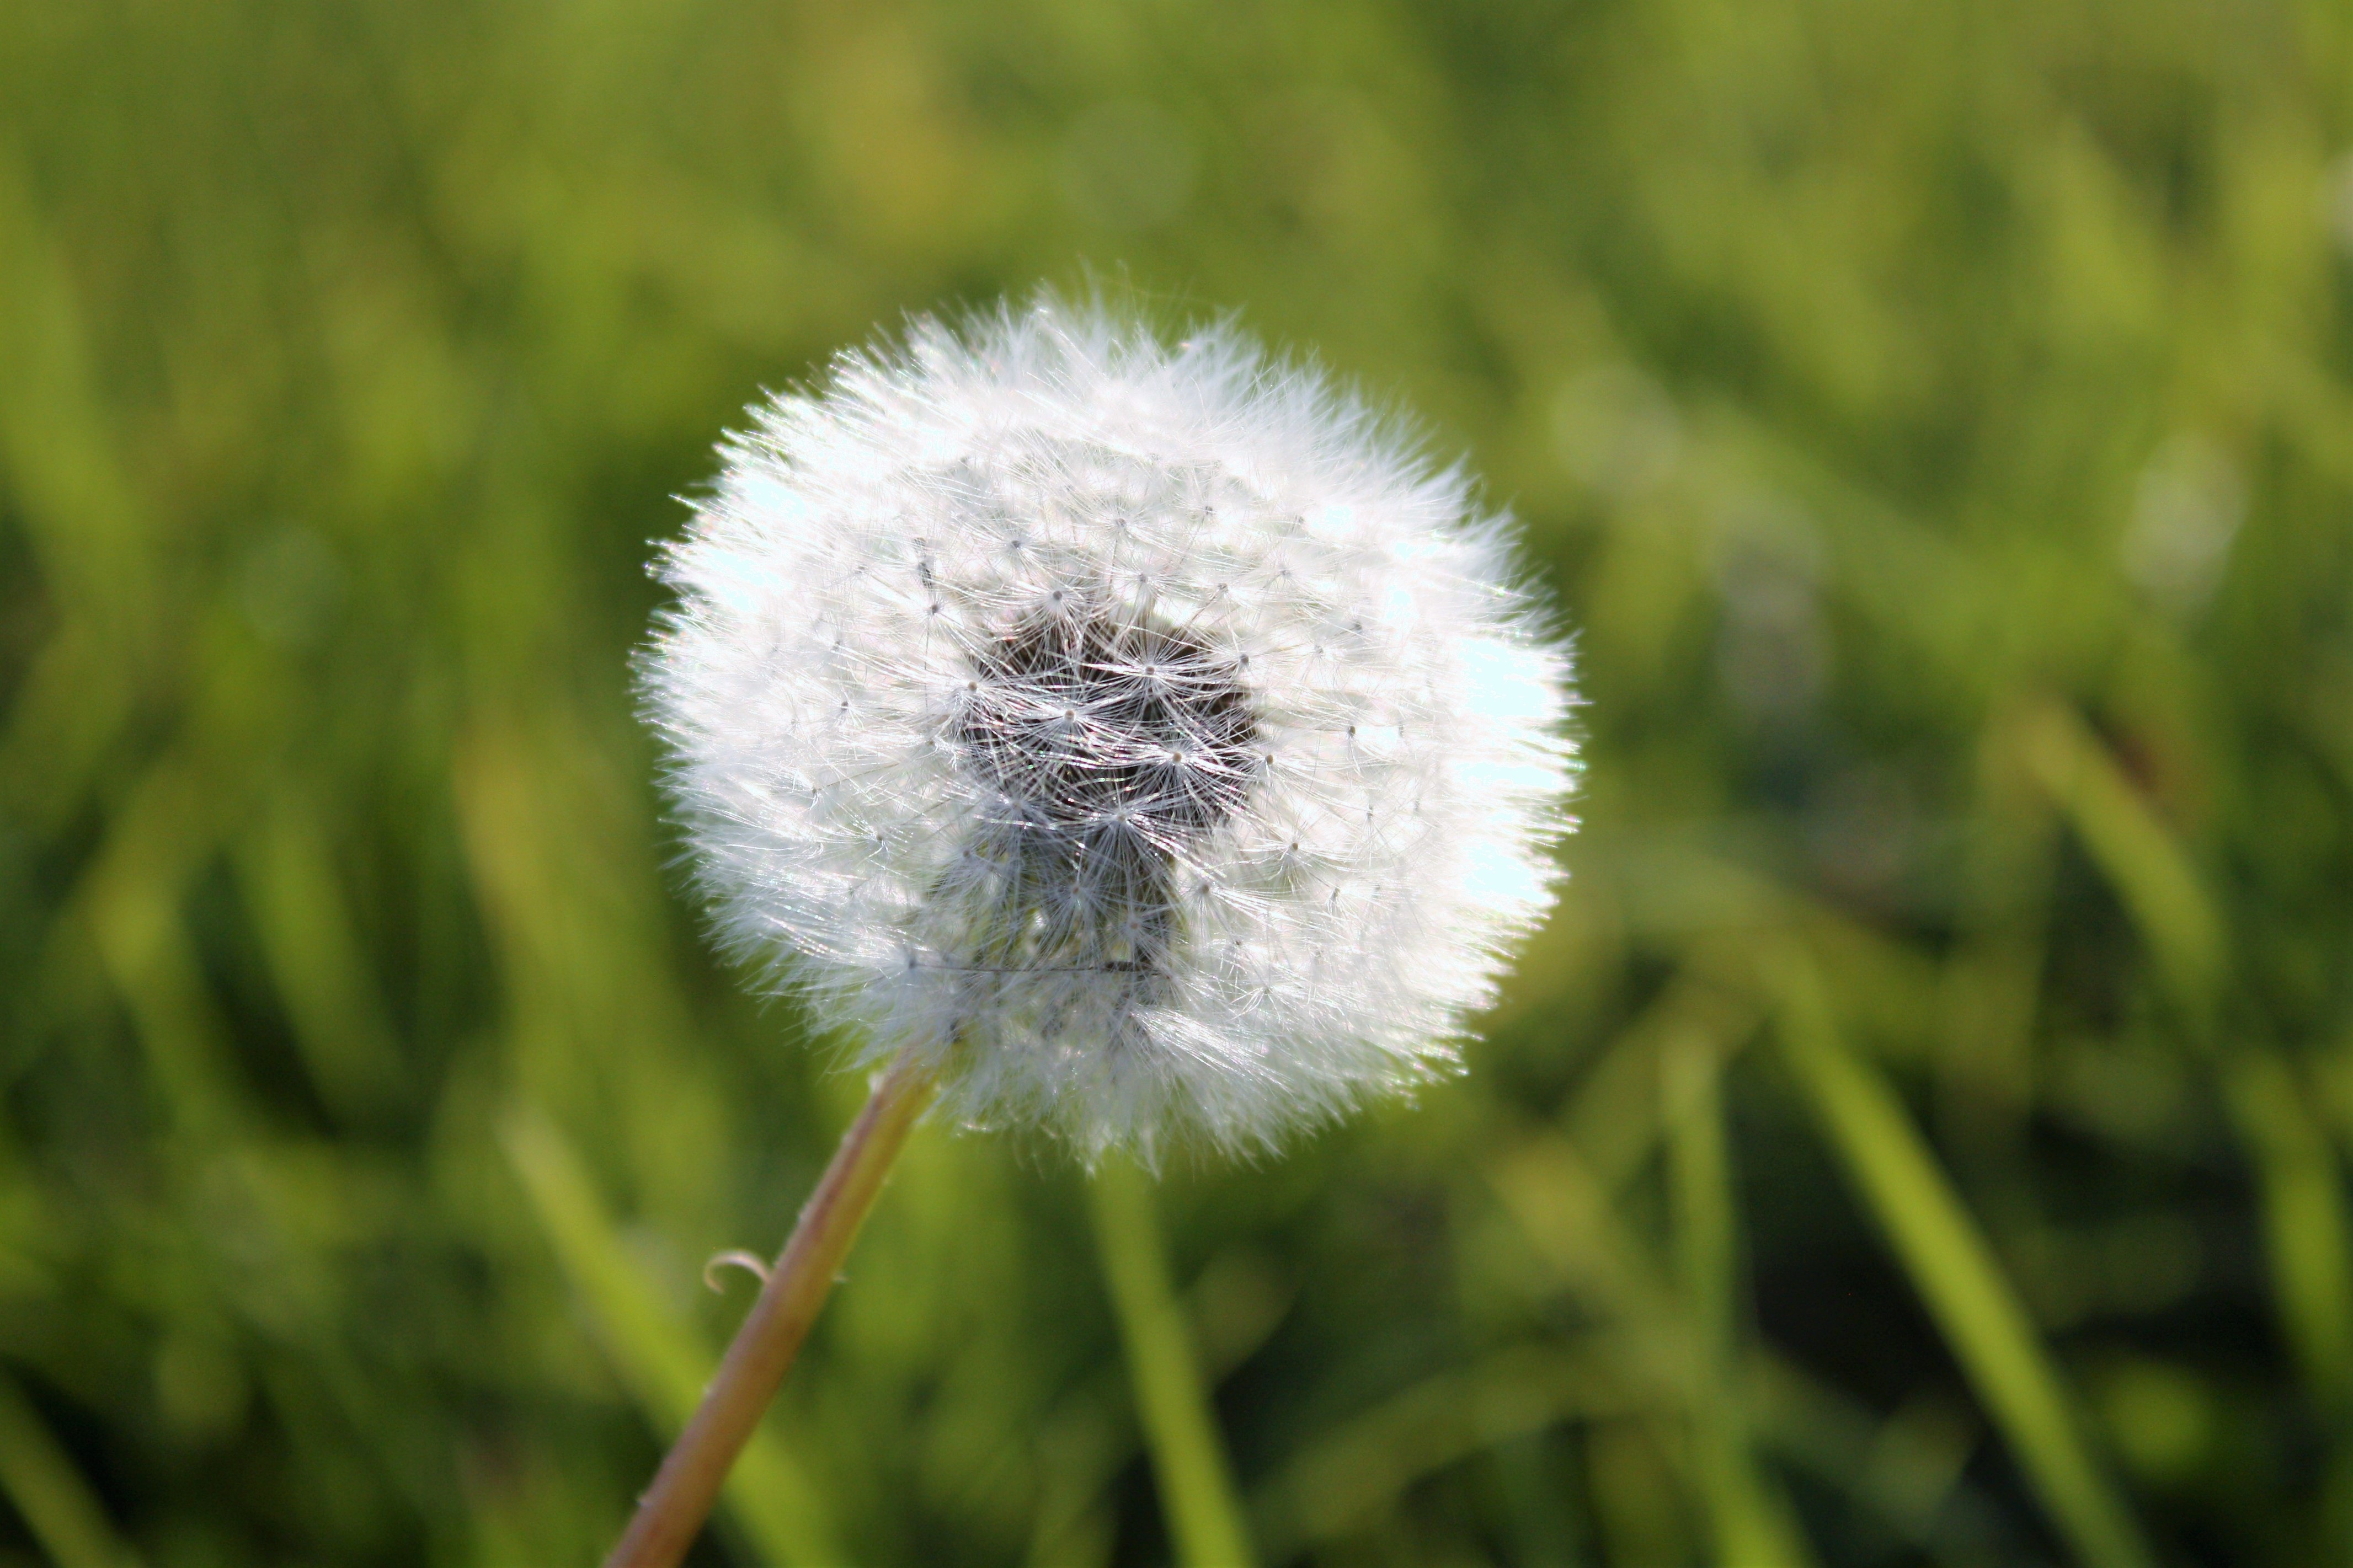
nature, grass, plant, field, lawn, meadow, dandelion, prairie, flower, time, wind, summer, daisy, pollen, green, macro, botany, closeup, flora, plants, wildflower, flowers, close up, seeds, grassland, fluff, vulgaris, macro photography, flowering plant, daisy family, the delicacy, sonchus oleraceus, taraxacum officinale, polyana, medicinal plants, oxeye daisy, lactarius, grass family, plant stem, land plant, supervisors